Rodrigo Logan

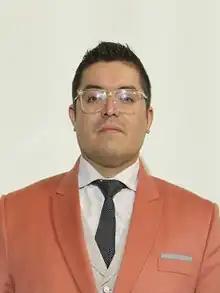

Rodrigo Logan Soto (born 1 February 1980) is a Chilean politician and lawyer.